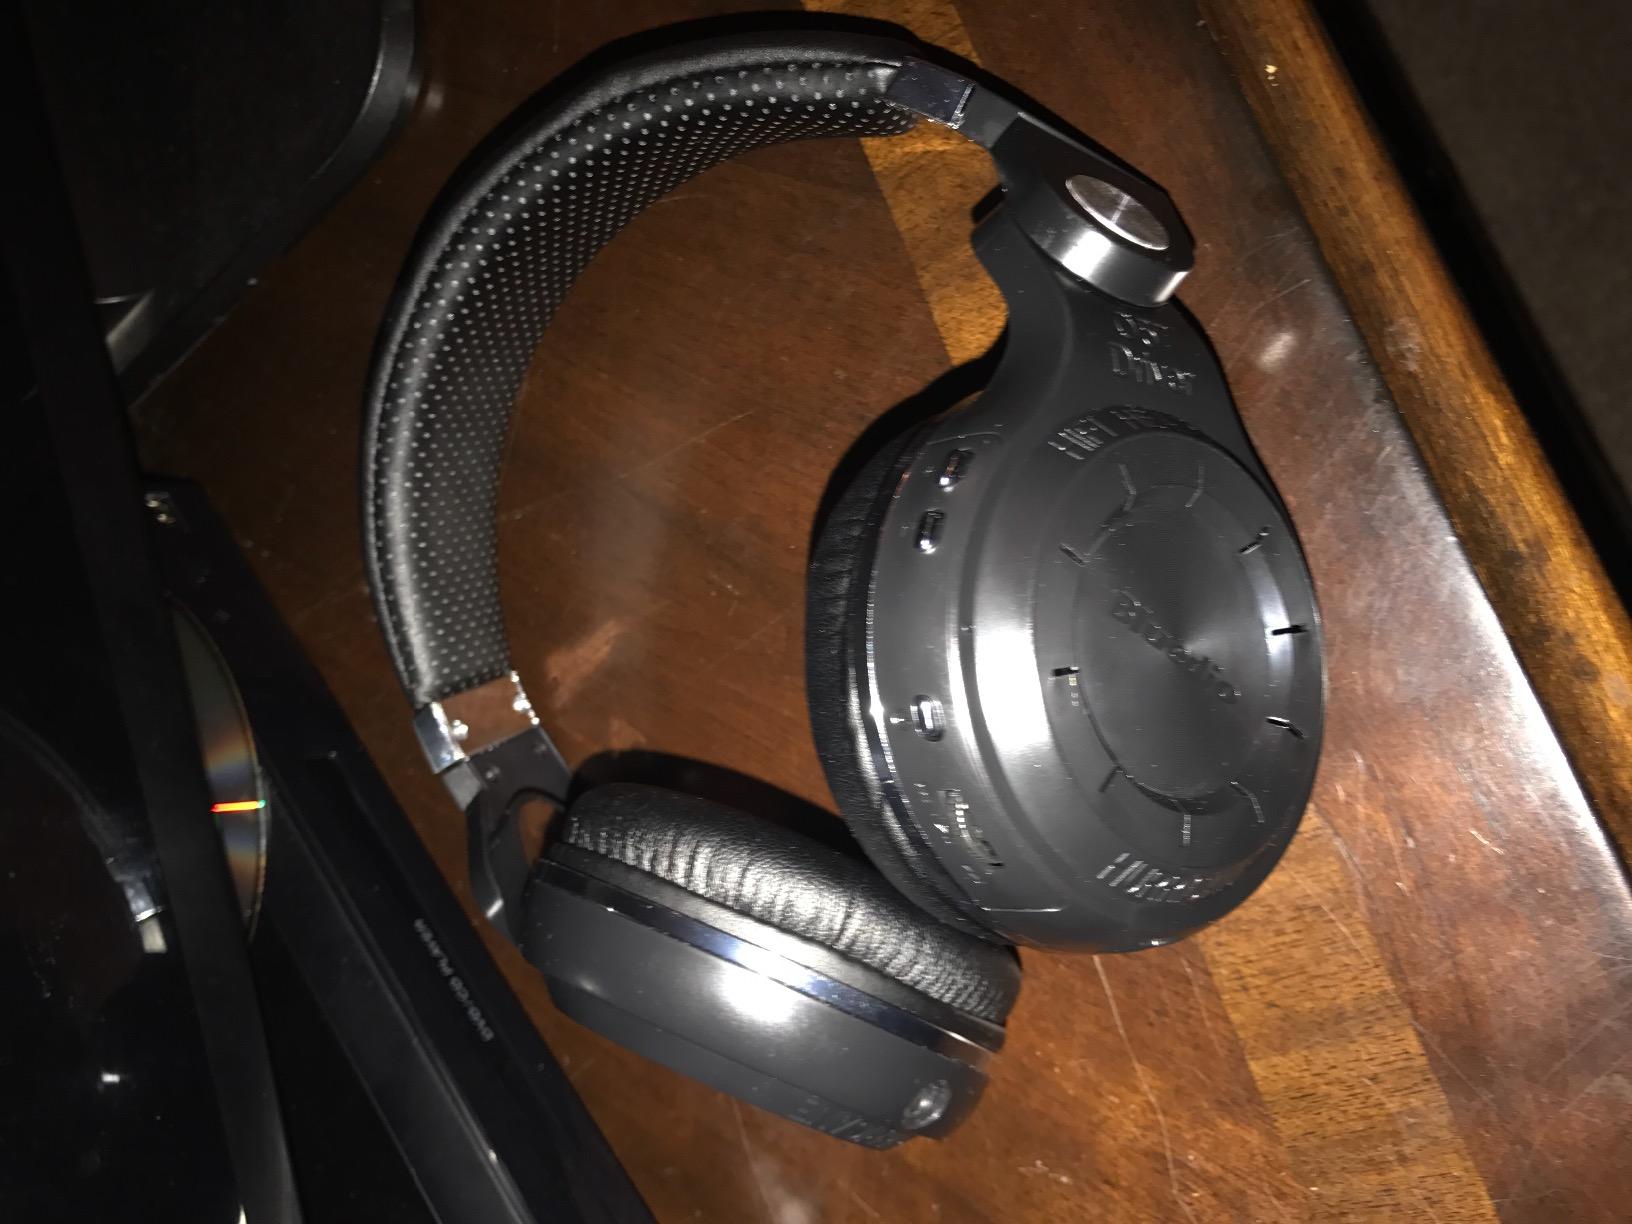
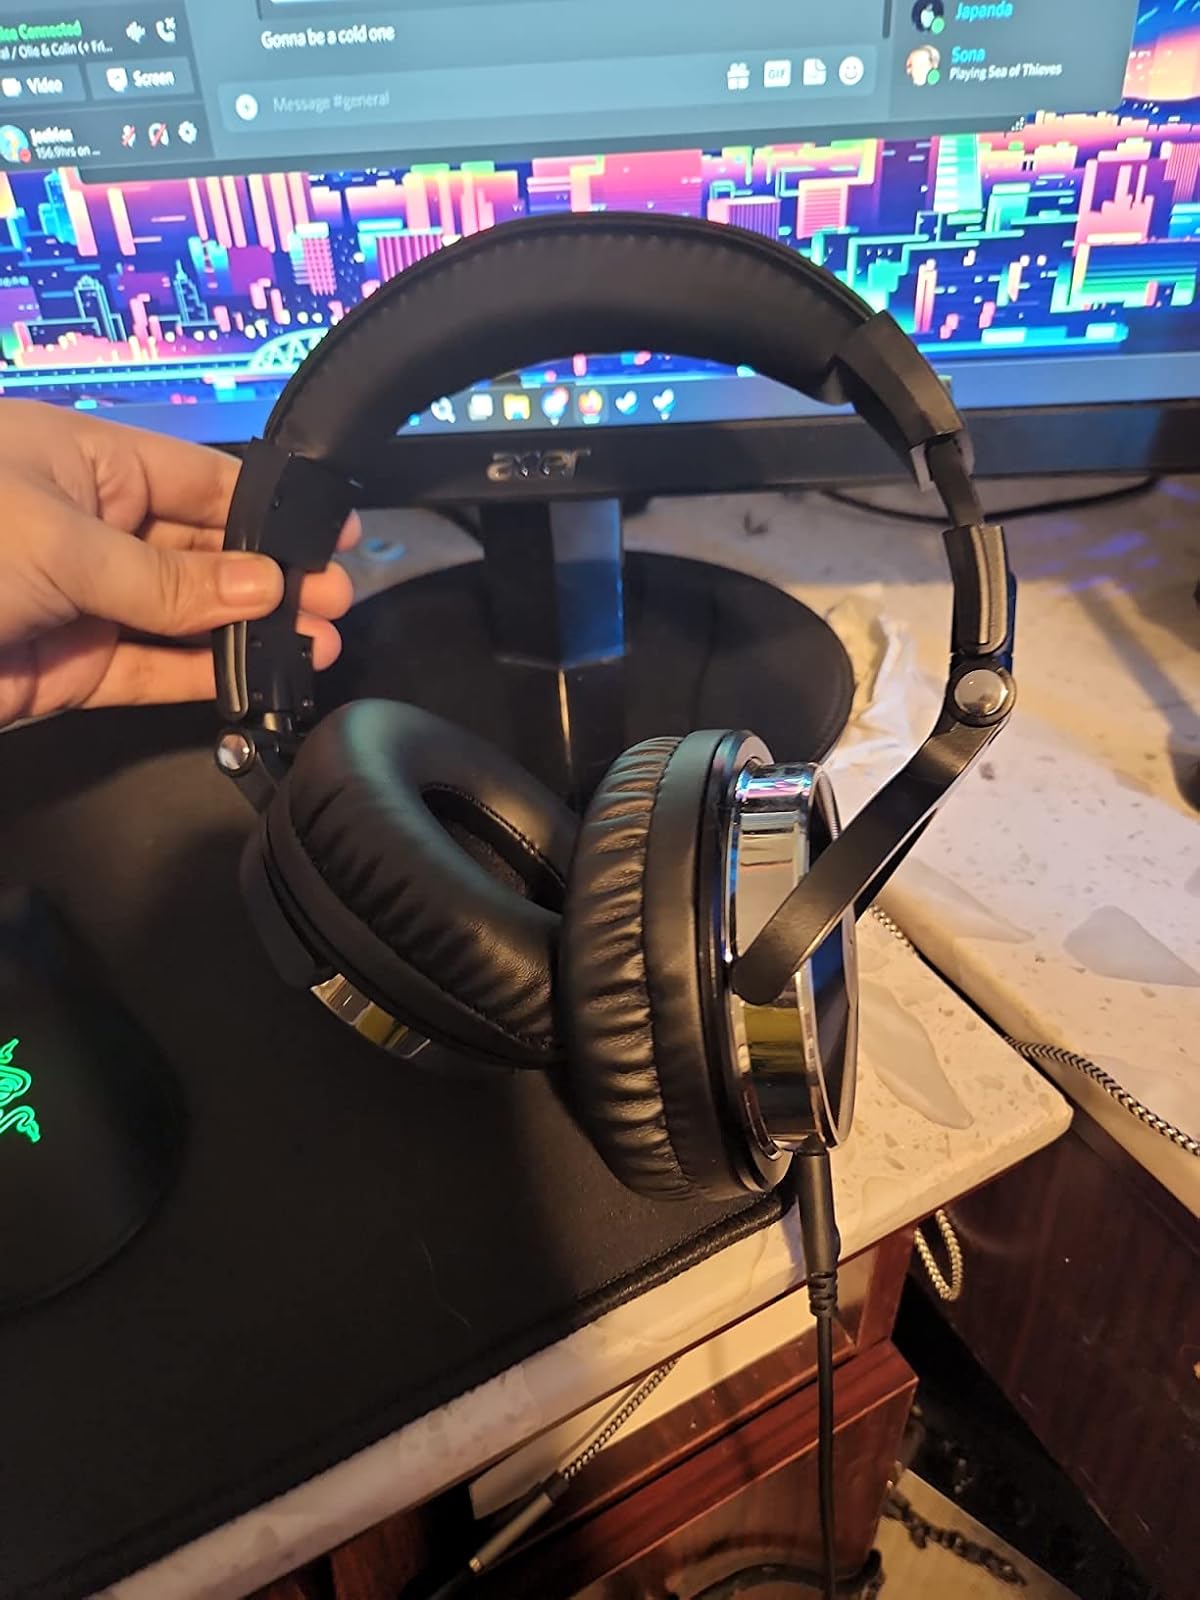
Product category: headphones
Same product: no